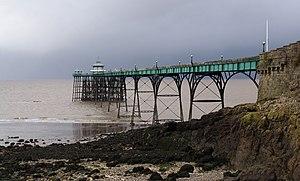
La jetée de Clevedon est une jetée située sur la plage de Clevedon, dans le comté du Somerset en Angleterre. Dessinée par Hans Price et construite en 1860 par John William Grover et Richard Ward, elle est constituée d'un pont en bois supporté par huit arceaux en acier, sur lequel repose à son extrémité un petit pavillon carré en verrière. Elle fait 310 mètres de long, 5 mètres de large et 4,30 mètres de hauteur. Elle a été ouverte au public en 1869. Elle est avec la jetée ouest de Brighton l'une des deux jetées « piers » classées monument historique en Grande-Bretagne.